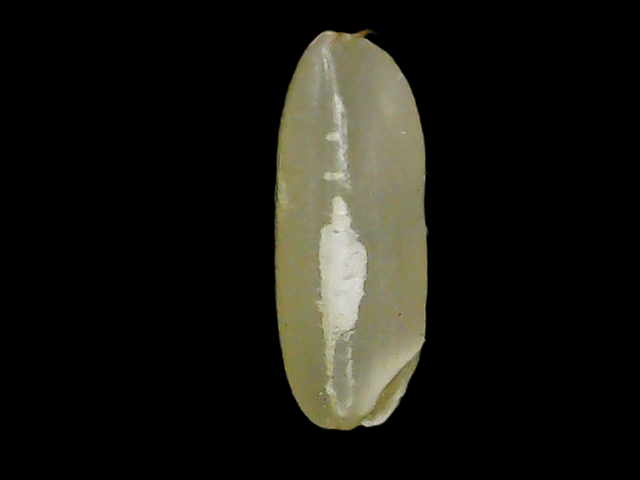
Rice variety: Binadhan11